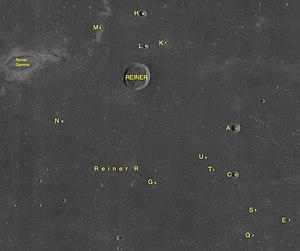
Reiner est un cratère lunaire situé sur la face visible de la Lune à l'ouest de l'Oceanus Procellarum. Il se trouve au sud-ouest du cratère Marius, au sud-est du cratère Galilaei dont on distingue la faille Rima Galilaei et près du cratère Cavalerius. On aperçoit distinctement à l'ouest-nord-ouest l'insolite formation lunaire Reiner Gamma, une structure rayonnée à l'albédo lumineux. Son contours est bien défini et n'a pas été touché par des impacts ultérieurs.